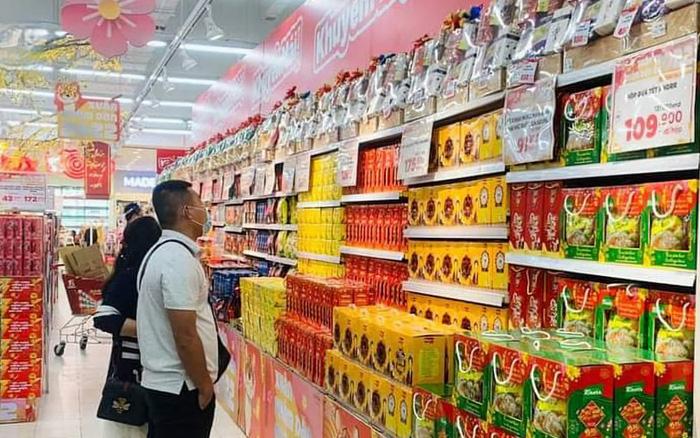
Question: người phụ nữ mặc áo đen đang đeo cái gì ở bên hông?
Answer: cô ấy đeo cái túi xách